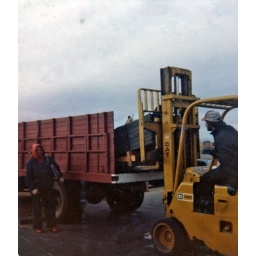
Loading the new Miracle Span building on the truck in Watertown S.D. October 23, 1980.